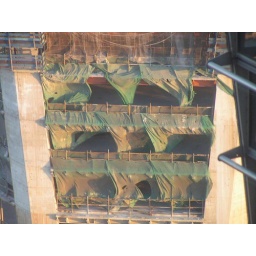
new building by Jin Mao tower